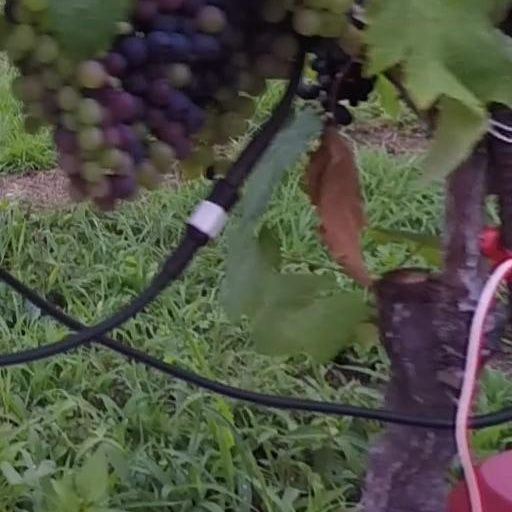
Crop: grape